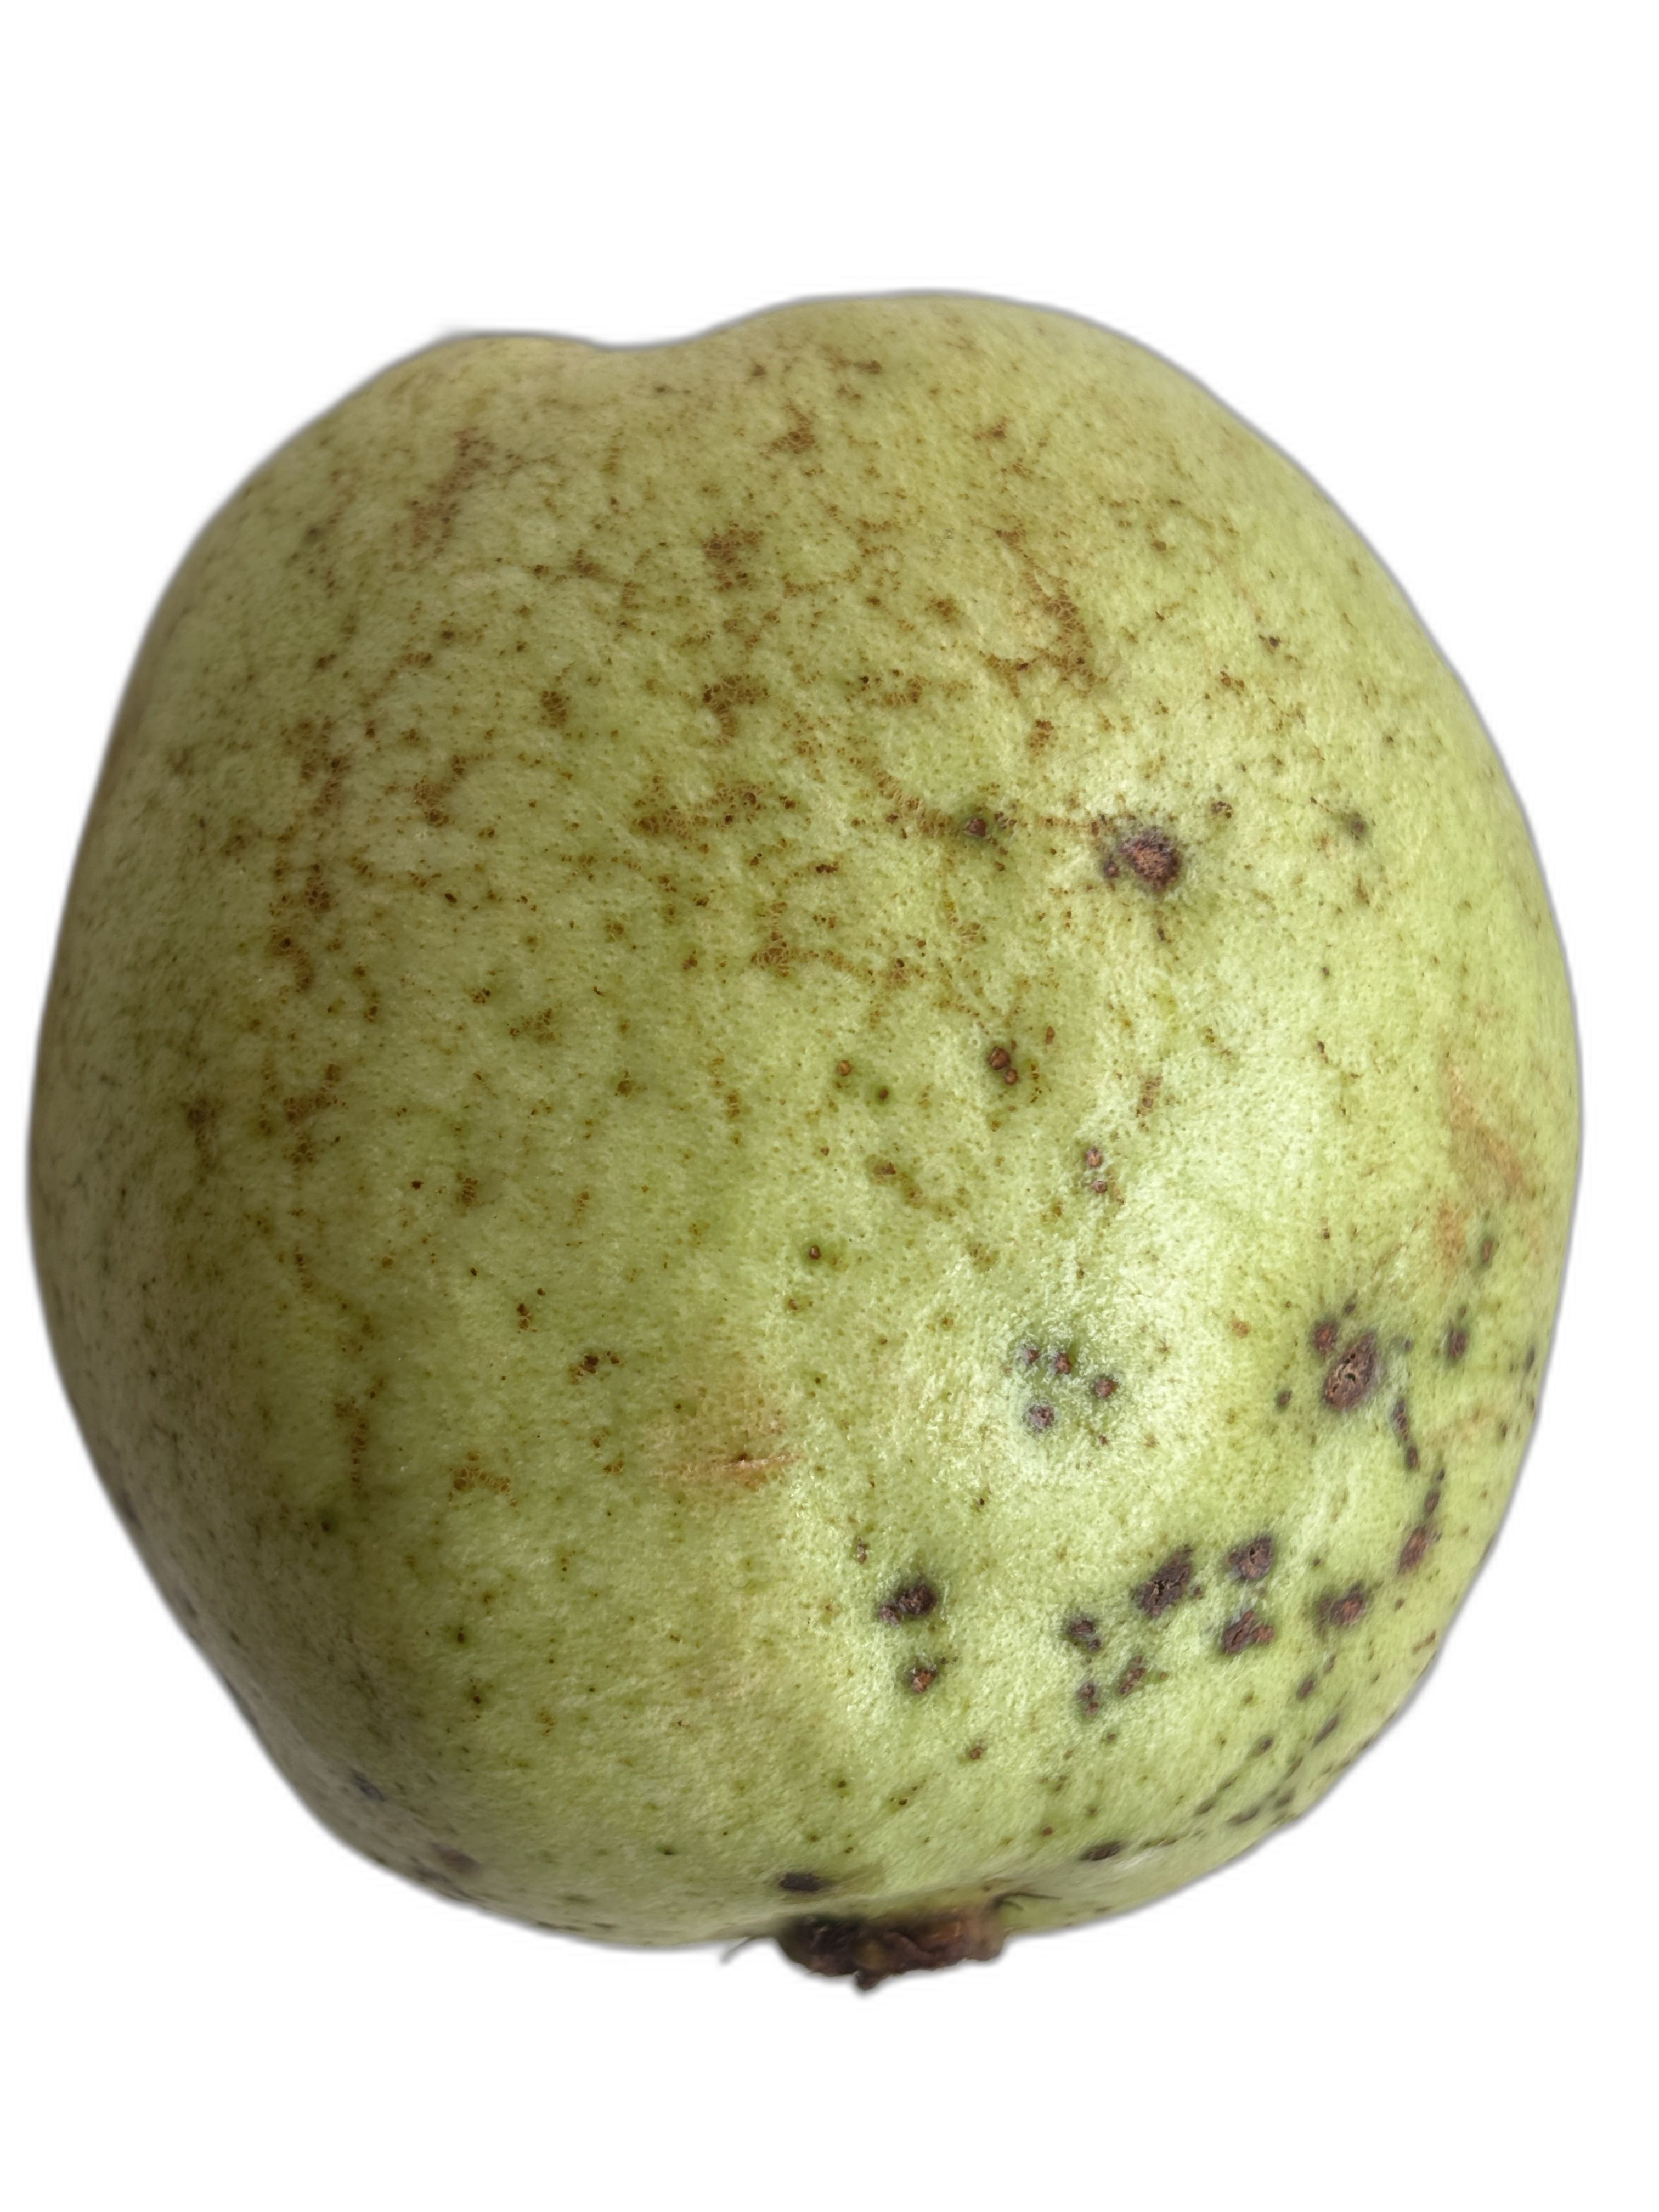
Plant part: fruit
Disease: Scab